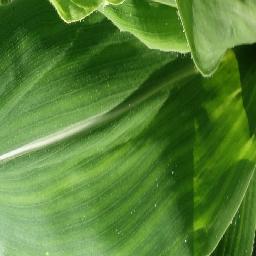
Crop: corn
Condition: (maize)_healthy